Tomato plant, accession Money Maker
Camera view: tilt-top (135 deg); turntable rotation: 330 degrees
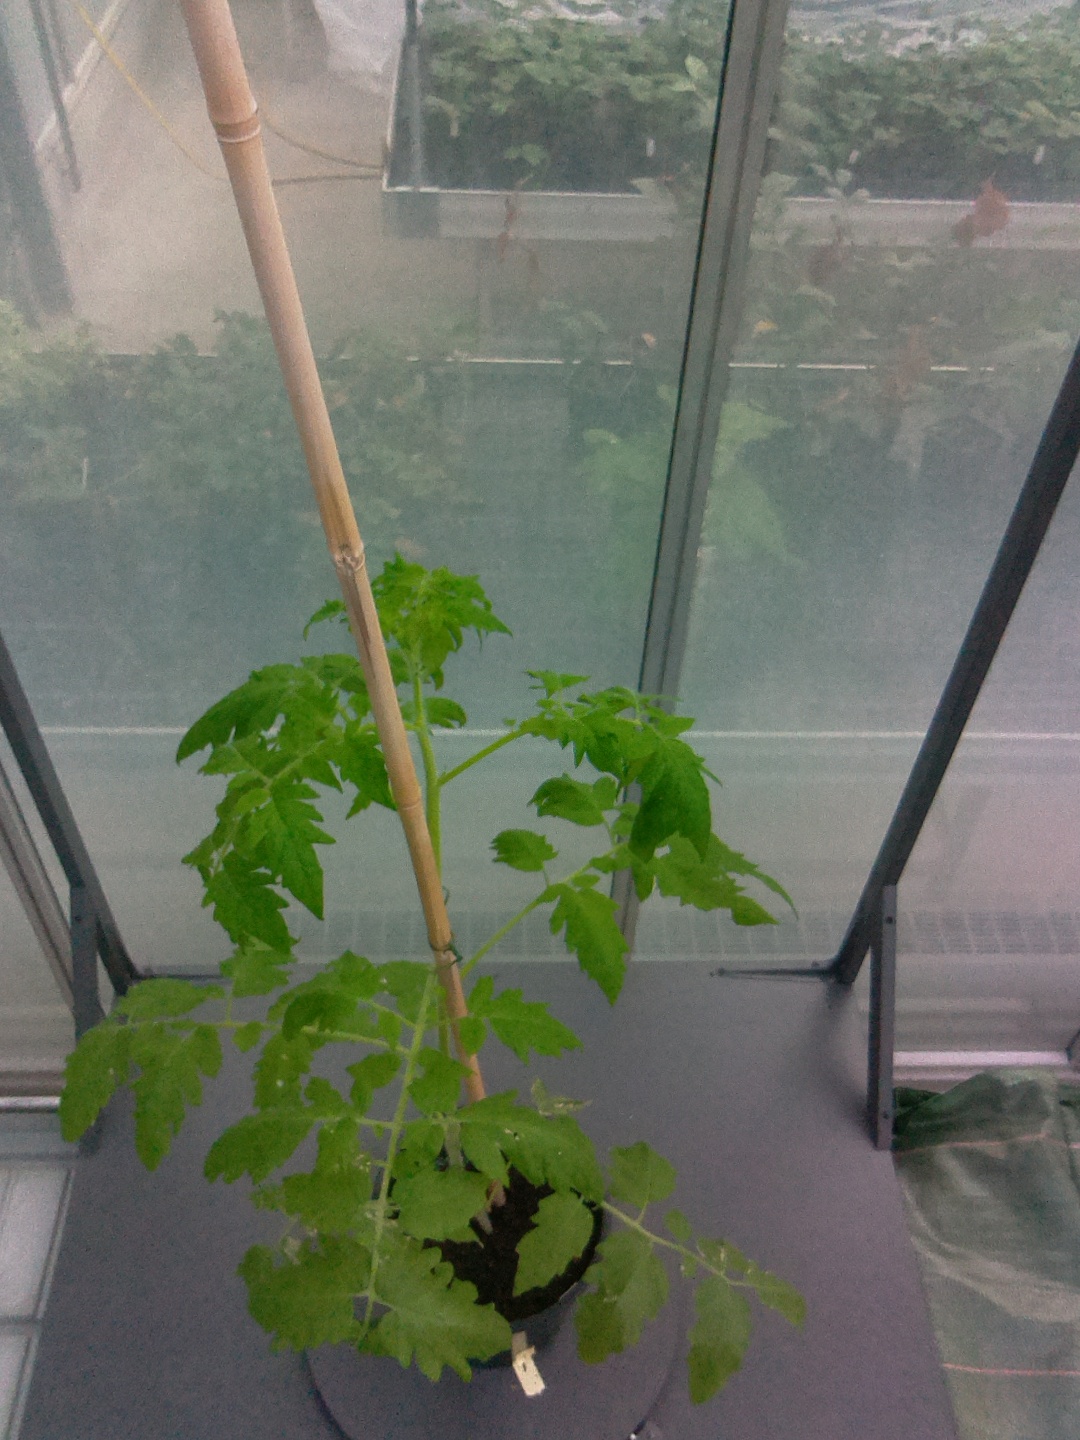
BBCH growth stage 15: 10 of true leaves visible